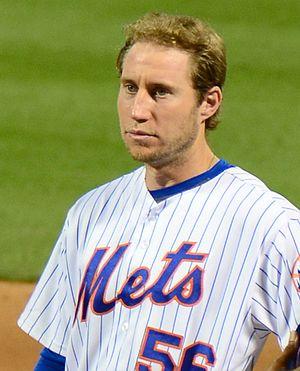
Tyler Patrick Kelly est un joueur d'utilité des Phillies de Philadelphie de la Ligue majeure de baseball. Il joue également pour l'équipe nationale israélienne de baseball.